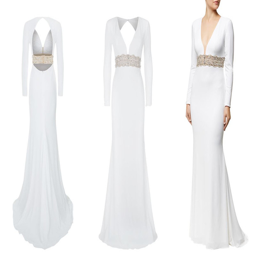
wedding dresses under £ 1,000 for brides on a budget